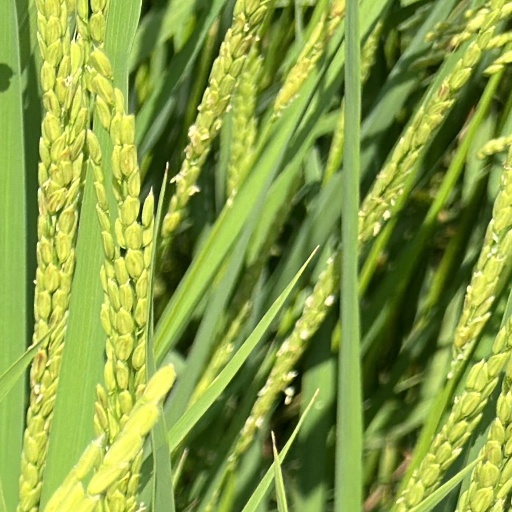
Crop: rice